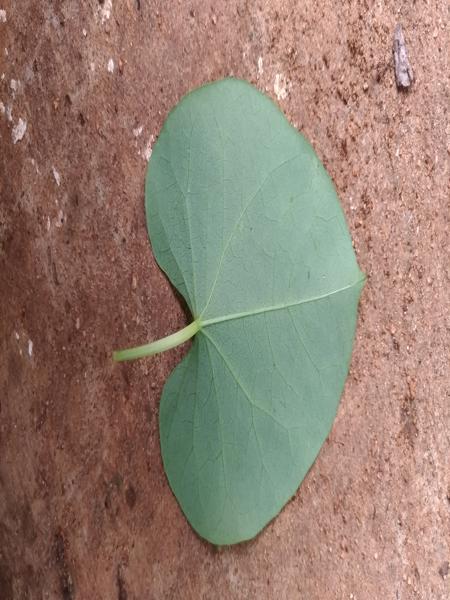
Plant: Amruthaballi